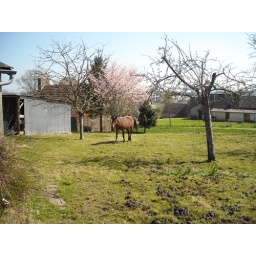
horse in field